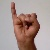
The image shows a hand gesture representing the letter 'I' in Indian Sign Language.